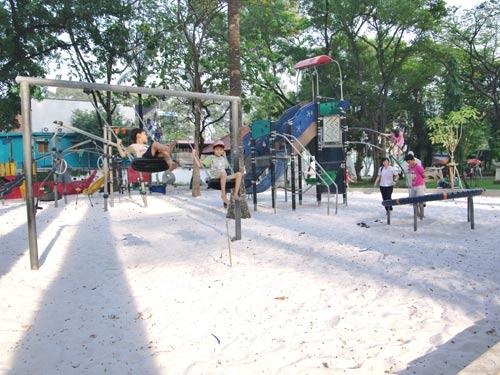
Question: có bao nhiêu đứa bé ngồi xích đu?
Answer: có hai đứa bé ngồi xích đu